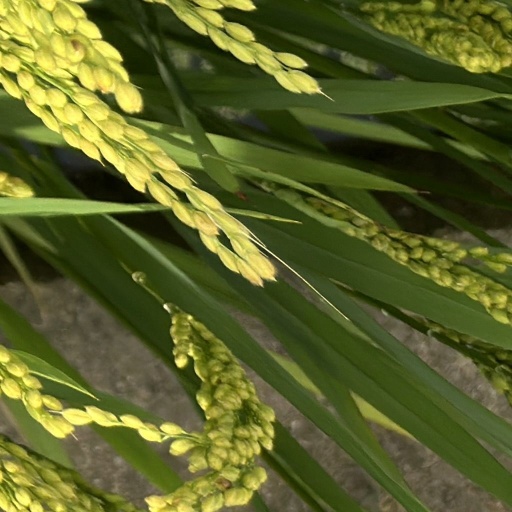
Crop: rice